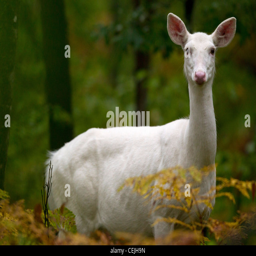
a rare herd of deer roam the woods .